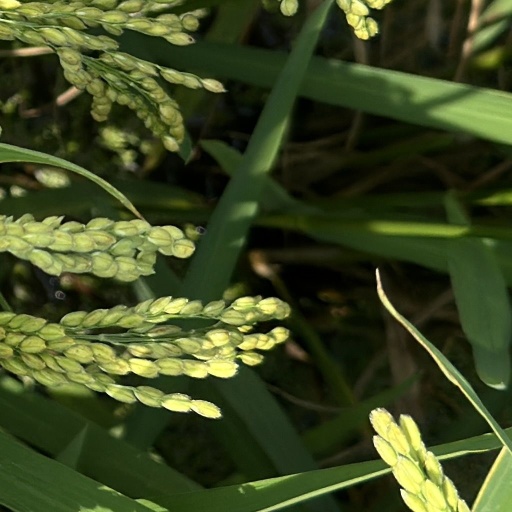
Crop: rice